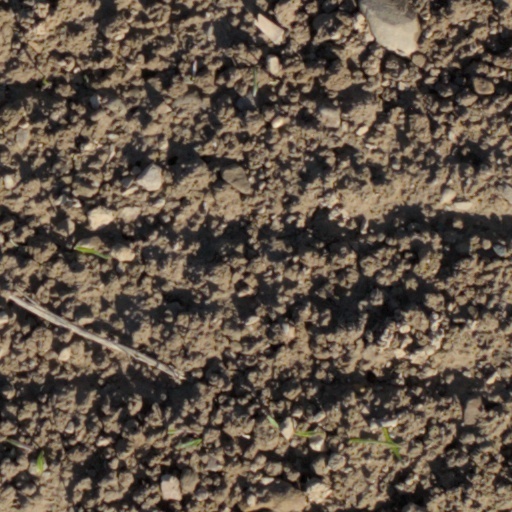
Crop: wheat